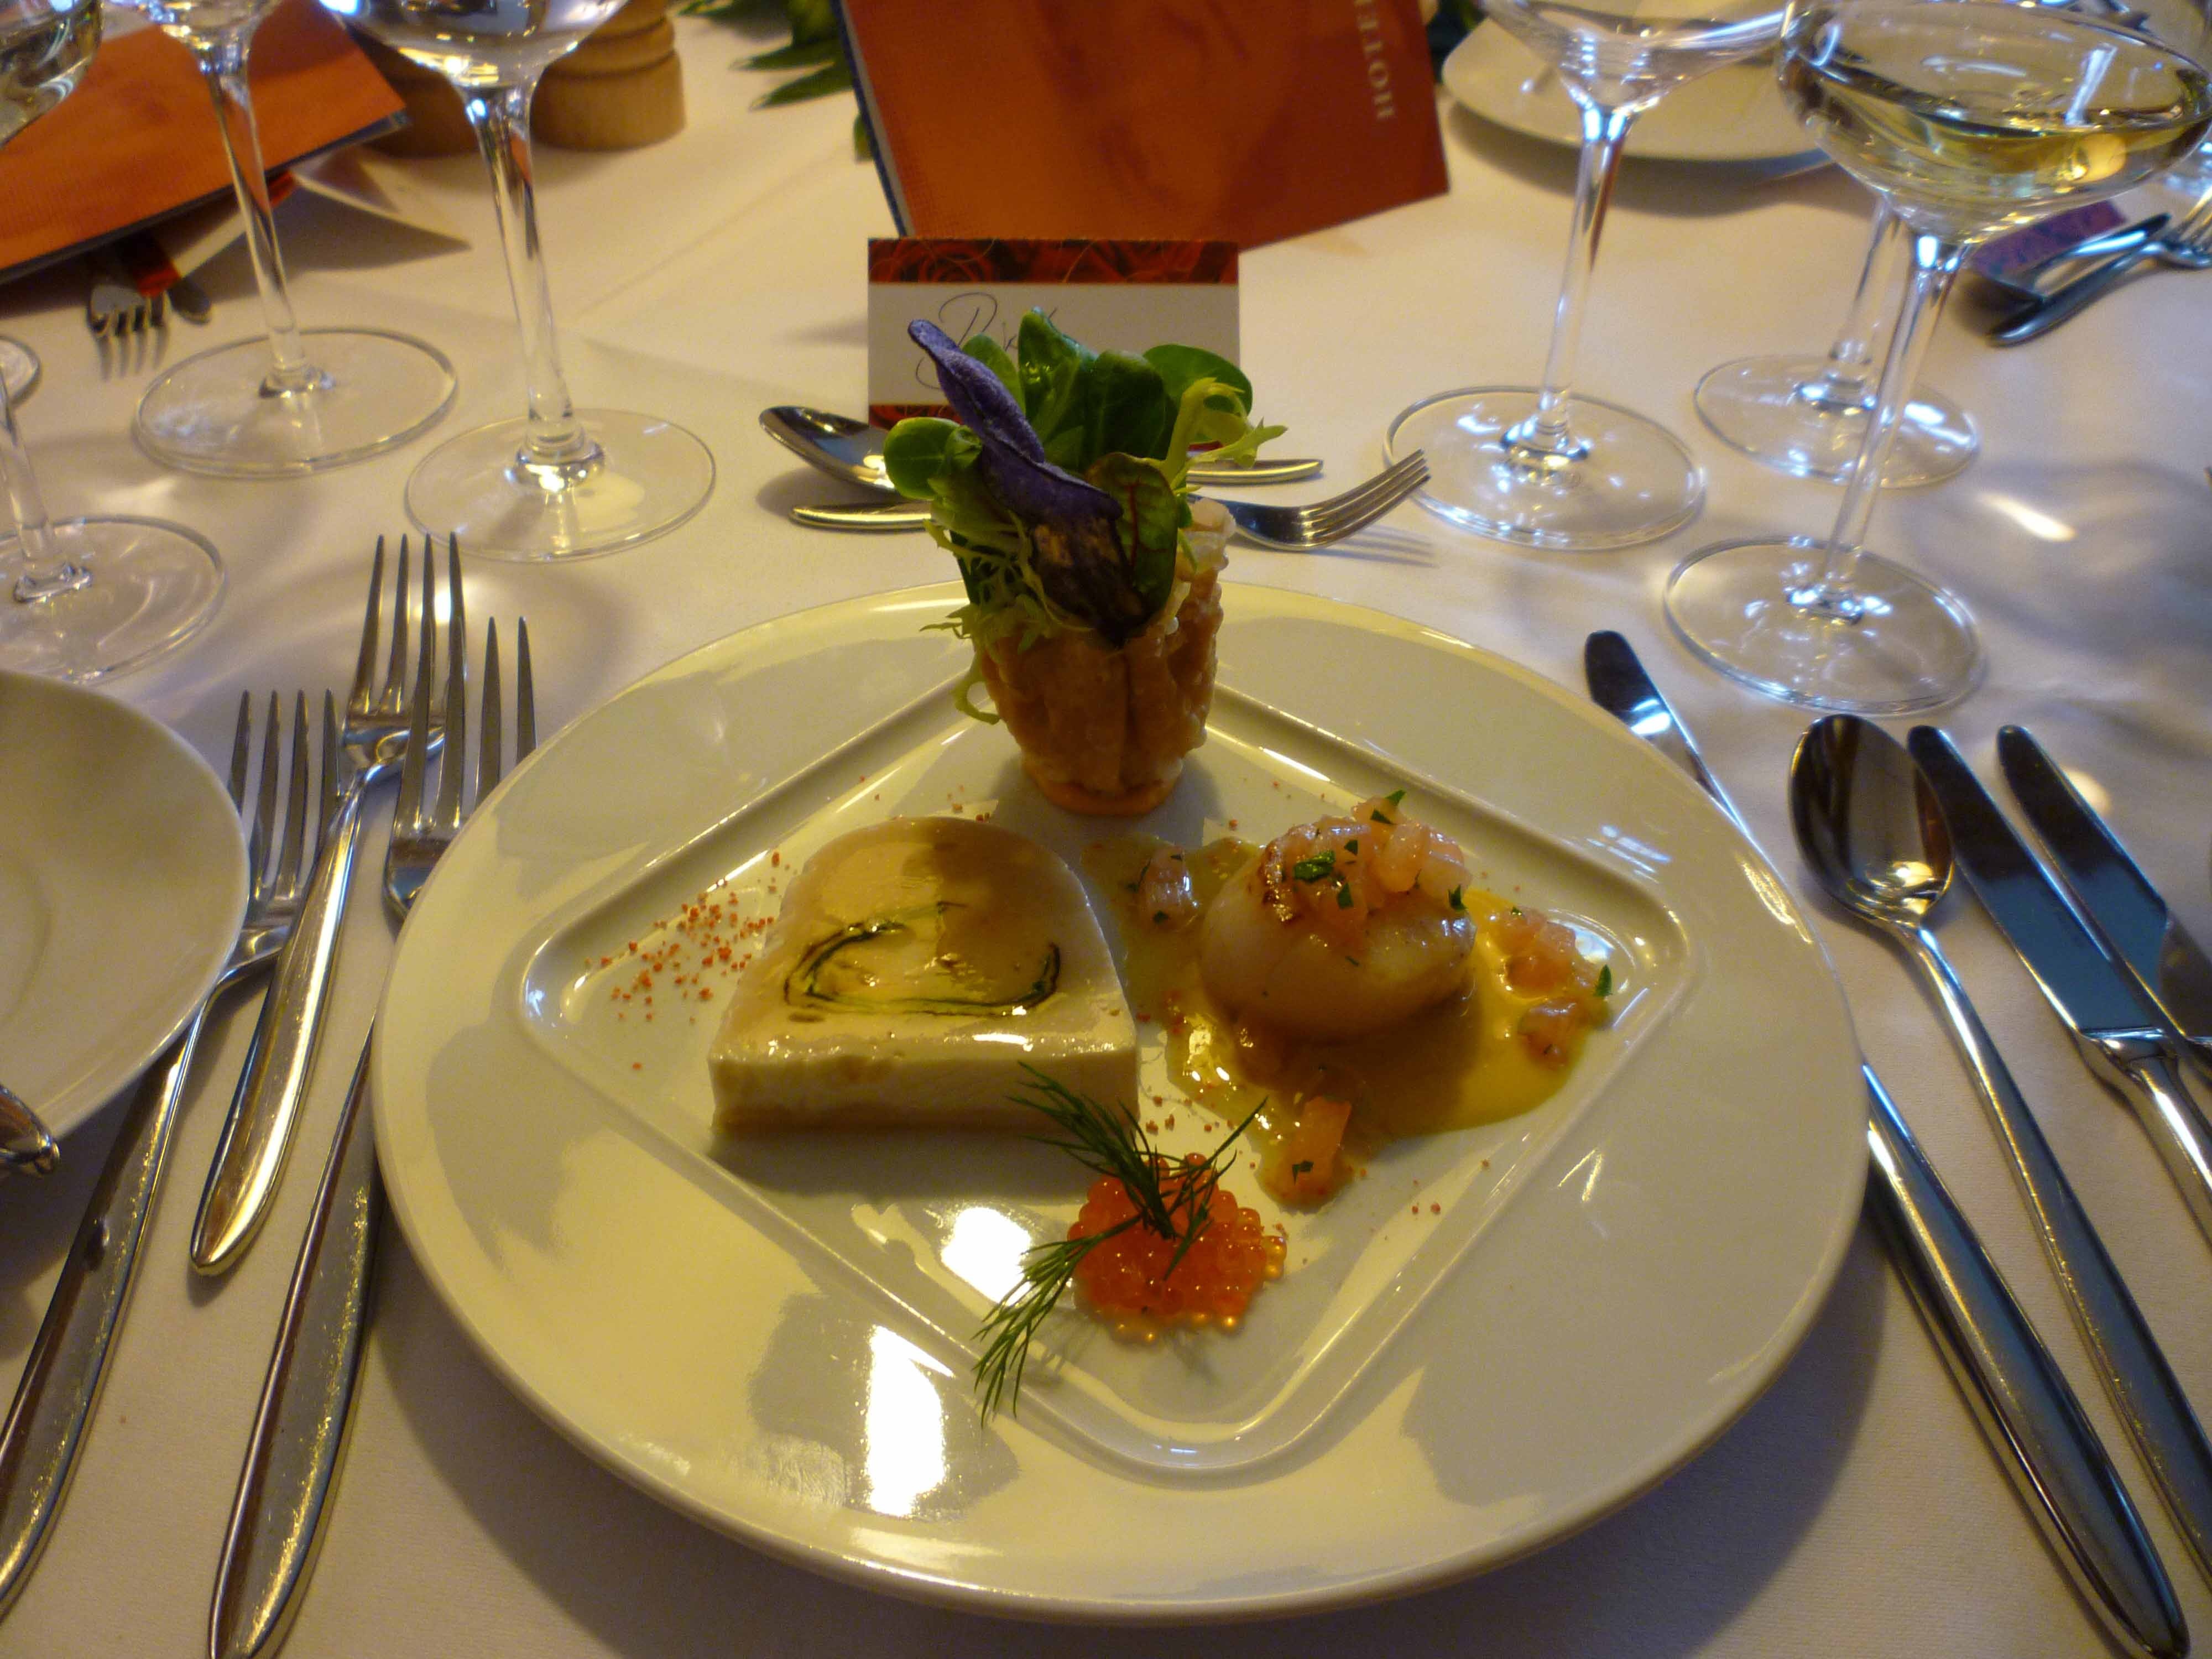
restaurant, dish, meal, food, salad, breakfast, lunch, cuisine, buffet, dinner, banquet, scallop, supper, brunch, glazed, caviar